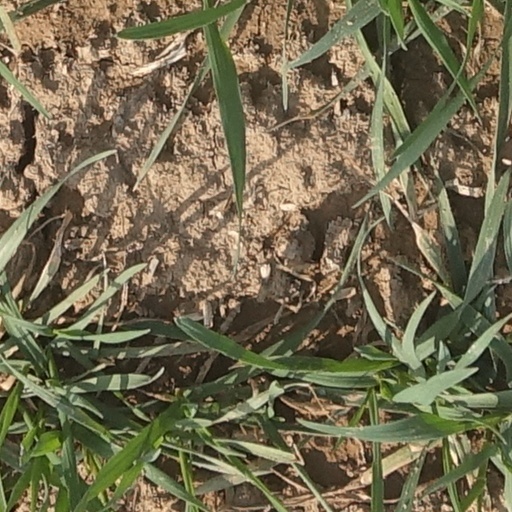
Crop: wheat